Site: brandenburg
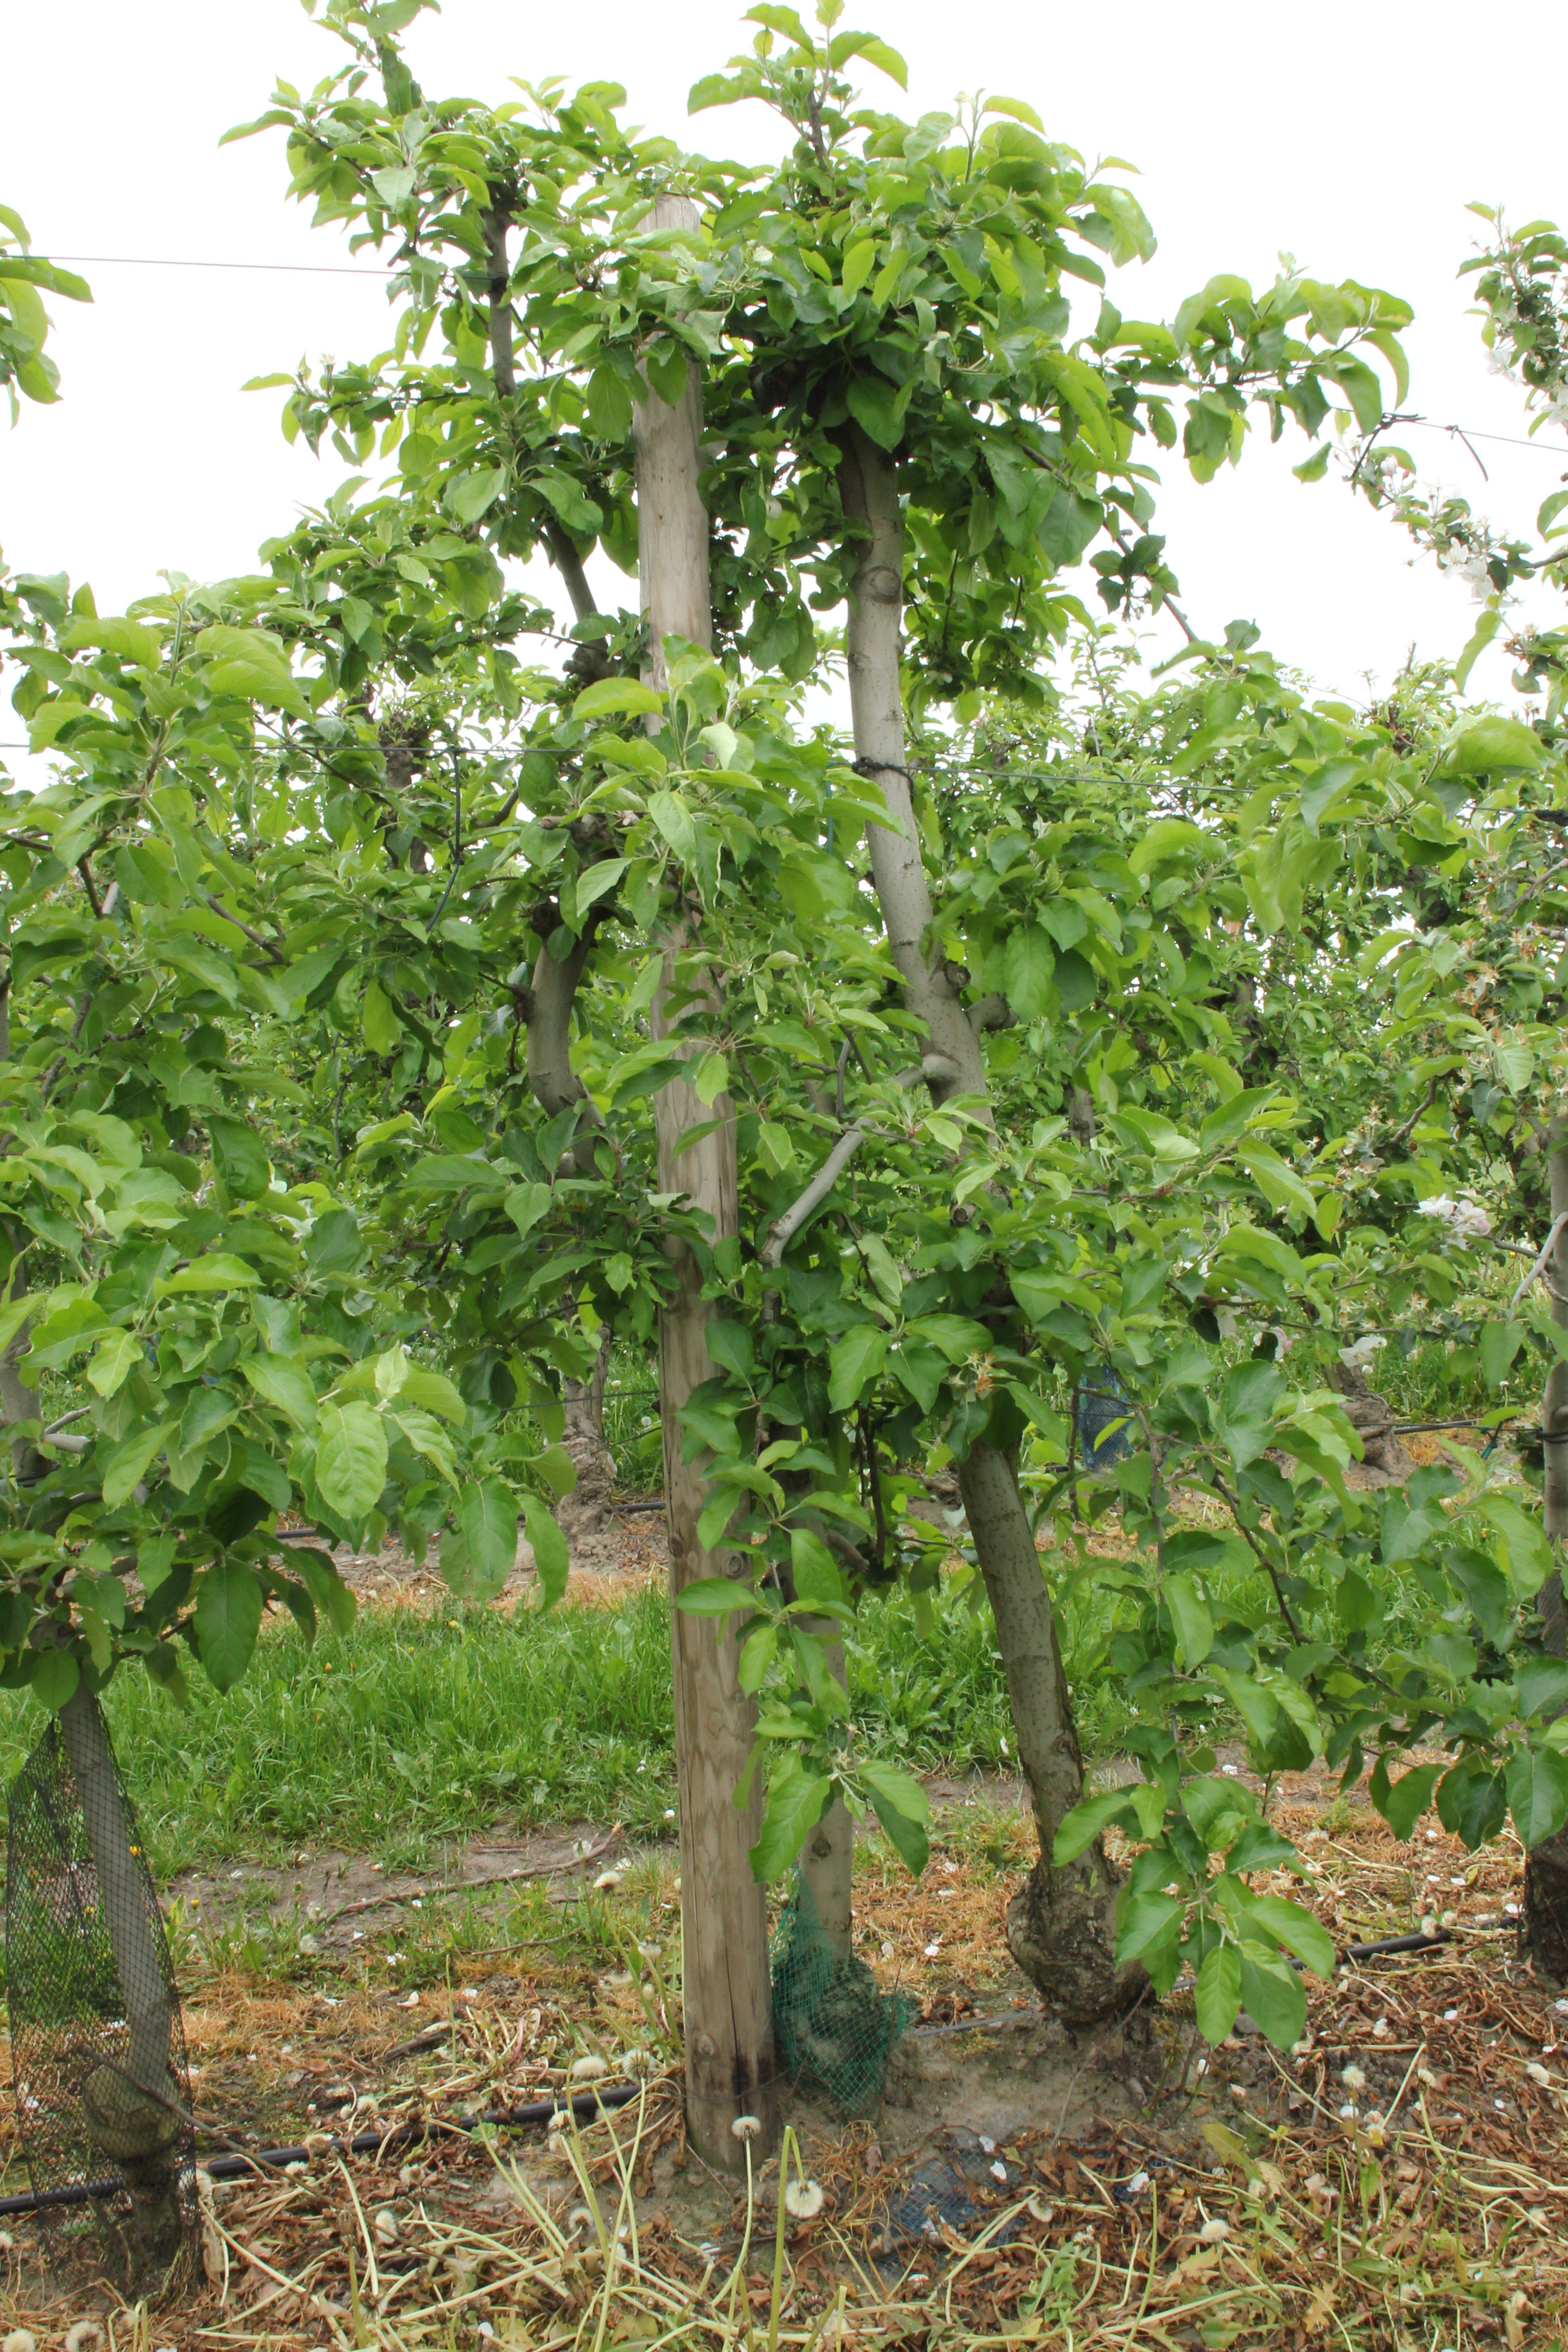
Growth stage (BBCH 67): Flowering